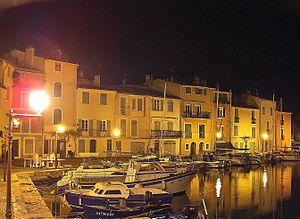
Martigues est une commune française des Bouches-du-Rhône en Provence, également connue sous le surnom de « Venise provençale ». Elle s'étend sur les rives de l'étang de Berre et sur le canal de Caronte. Elle est composée de trois quartiers et de plusieurs villages. Les habitants sont appelés Martégaux et Martégales.